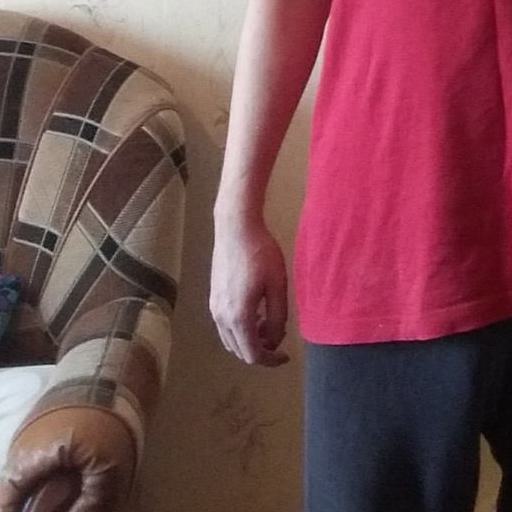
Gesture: no_gesture